Luca Zingaretti

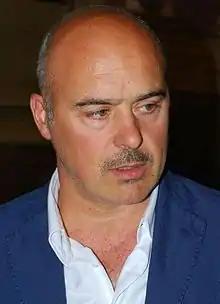
Luca Zingaretti in 2010

Luca Zingaretti (born 11 November 1961) is an Italian actor and film director, known for playing Salvo Montalbano in the "Inspector Montalbano" mystery series based on the character and novels created by Andrea Camilleri. Zingaretti is a native of Rome, and the older brother of politician Nicola Zingaretti.